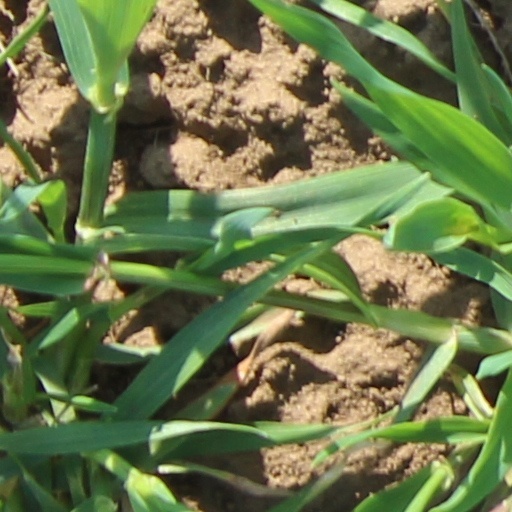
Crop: wheat